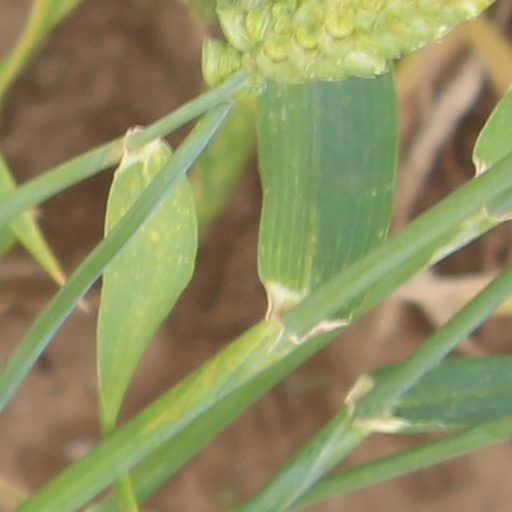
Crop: wheat